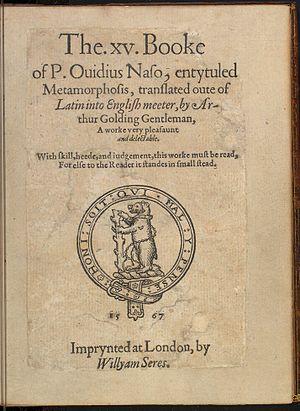
Mary Shelley sous-titre son roman, communément appelé Frankenstein, « Le Prométhée moderne ».